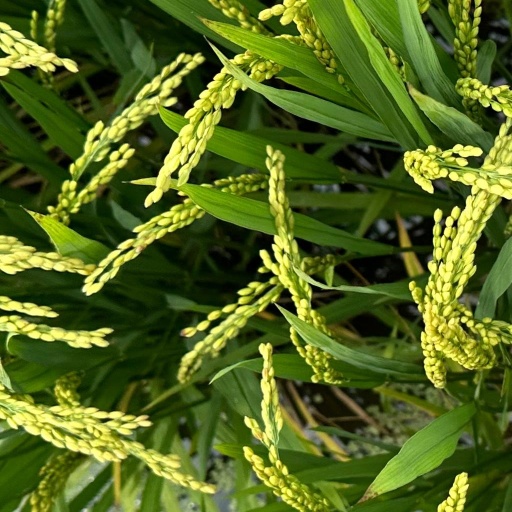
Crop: rice